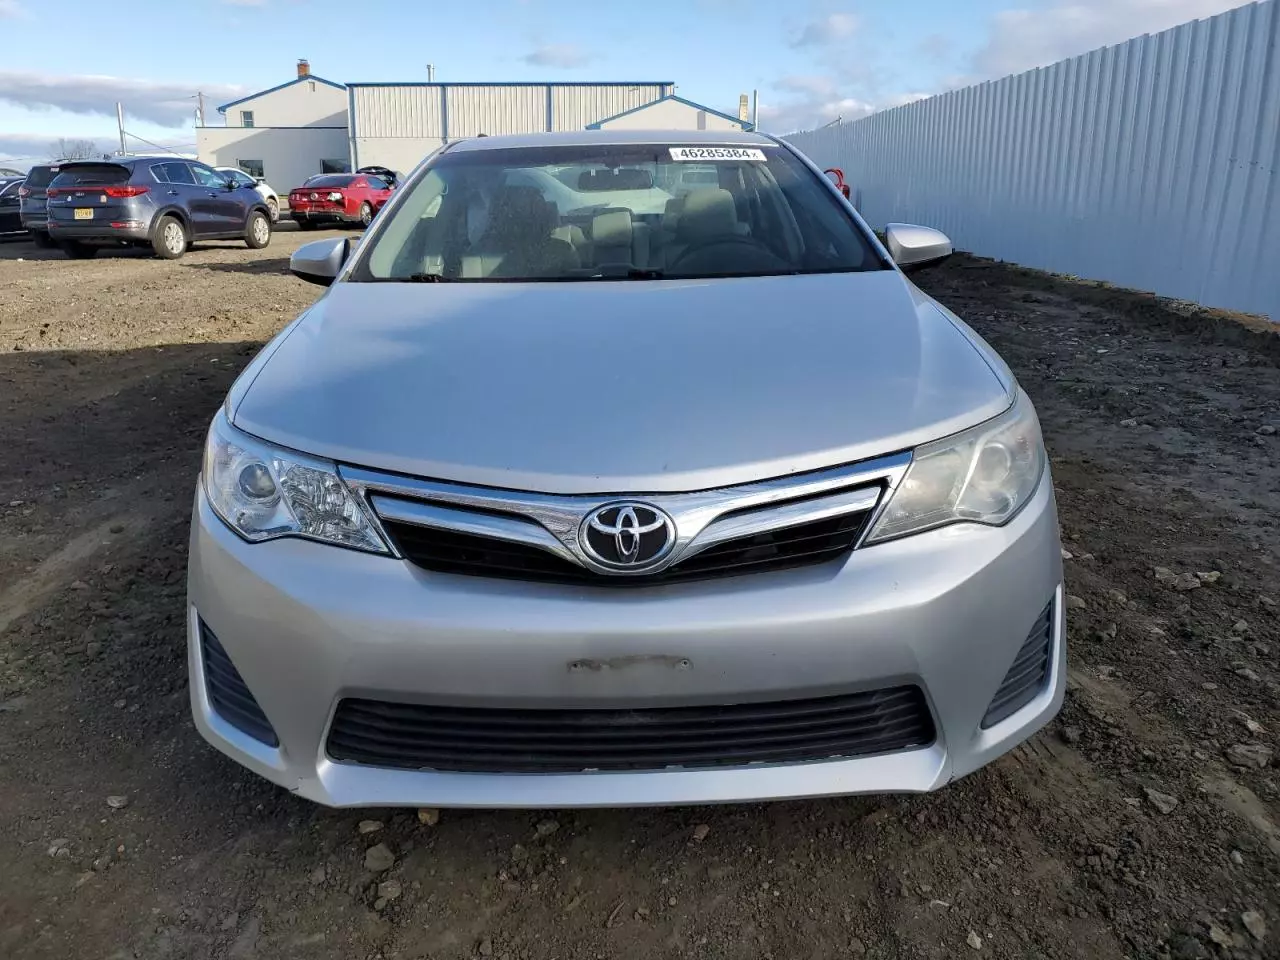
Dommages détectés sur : pare-choc avant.
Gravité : mineur